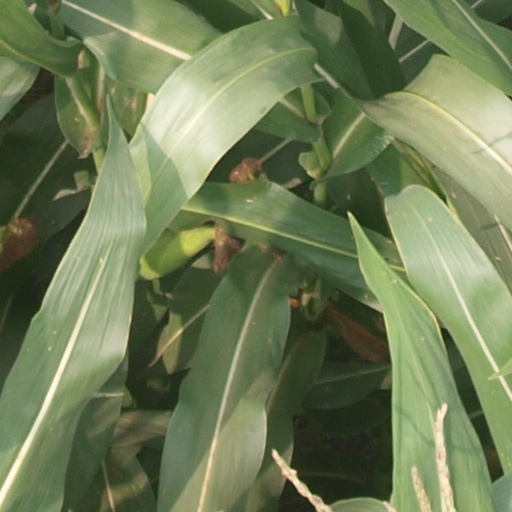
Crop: maize; corn